West Farms Soldiers Cemetery

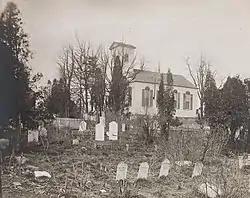
West Farms Presbyterian Church, looking uphill from the graveyard. Circa 1885.

The West Farms Soldiers Cemetery, at 2103 Bryant Avenue and 180th Street in the West Farms section of the Bronx in New York City, is the oldest public veterans' burial ground in the borough. The cemetery contains the remains of 40 US veterans including 2 from the War of 1812, 35 from the Civil War, 2 from the Spanish-American War, and 2 from the First World War. The cemetery is a New York City landmark, designated by the Landmarks Preservation Commission on August 2, 1967.